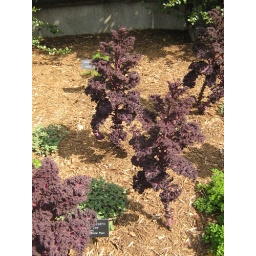
What is this plant in the butterfly garden